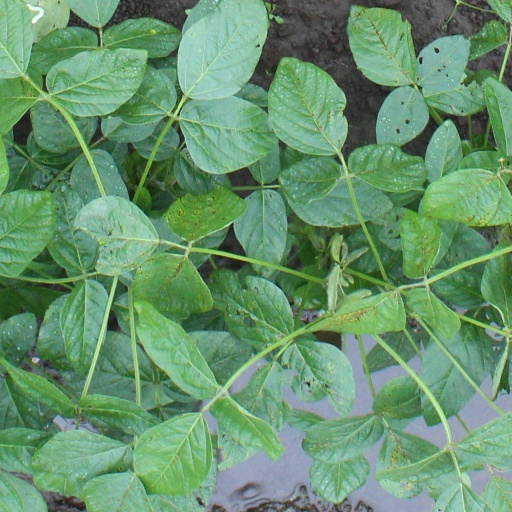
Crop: soybean